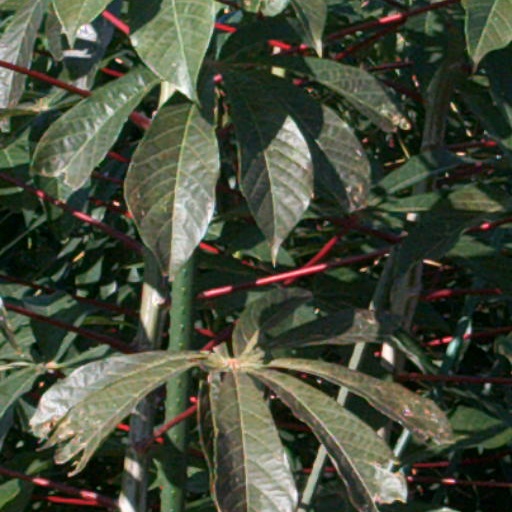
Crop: cassava